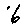
Label: 6